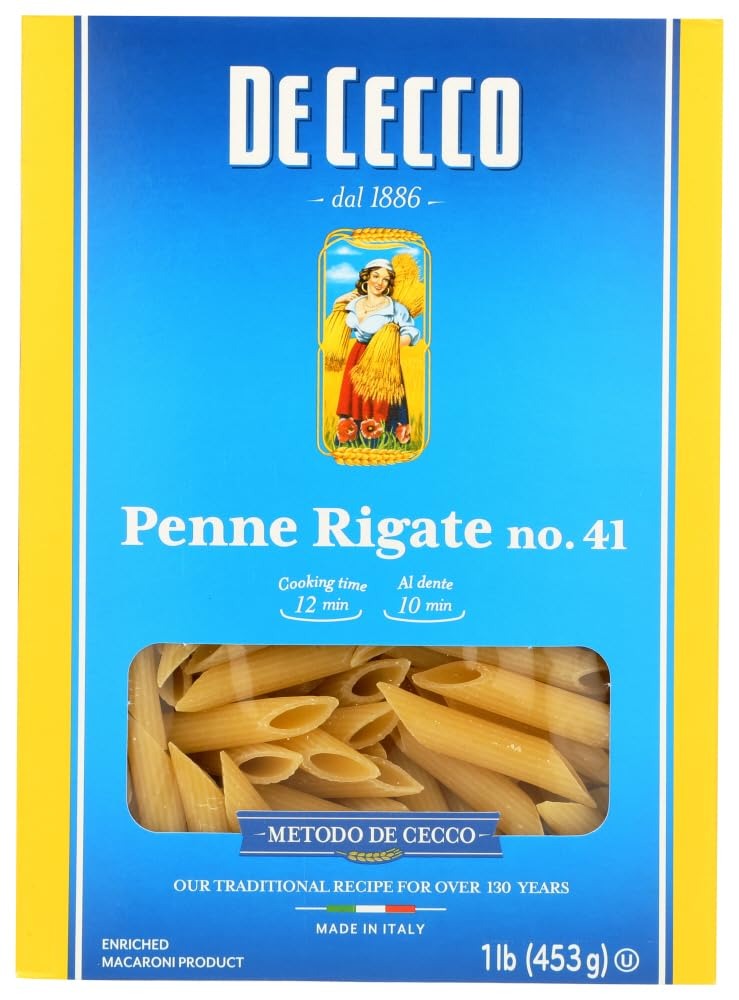
Item Name: DeCecco Pasta Penne Rigate 16.0 OZ(Pack of 3)
Value: 48.0
Unit: Fl Oz

Price: 15.16